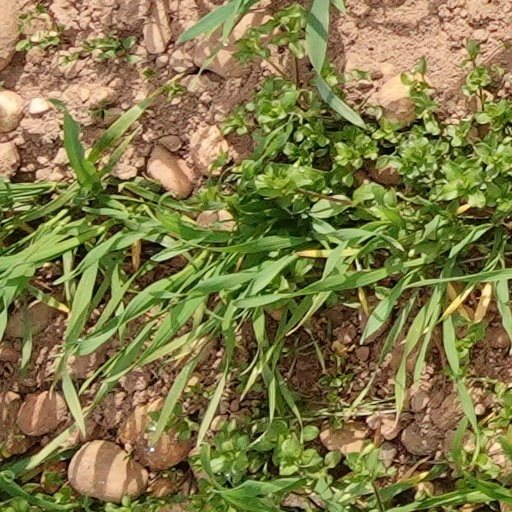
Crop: wheat